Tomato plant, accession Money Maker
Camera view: bottom (45 deg); turntable rotation: 270 degrees
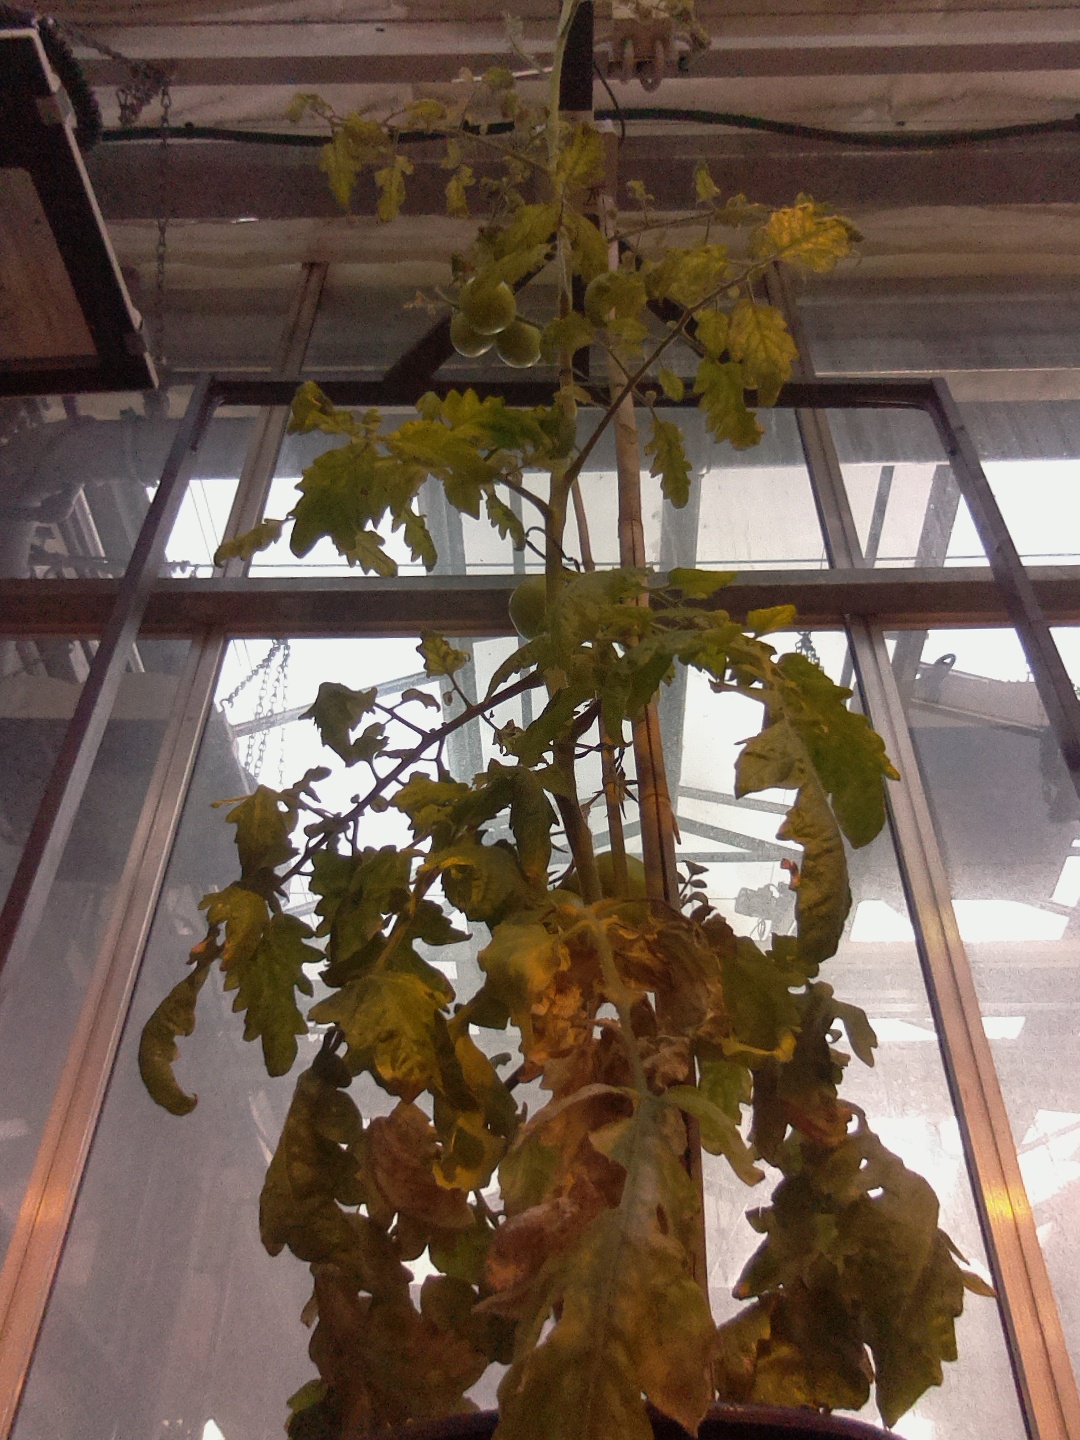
BBCH growth stage 78: 80% -90% of final fruit size